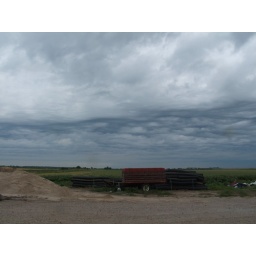
This is a sky line view. Of the clouds over Edison.